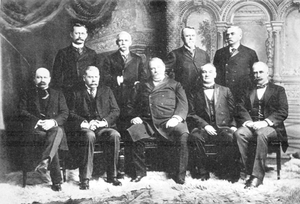
Grover Cleveland / Anden embedsperiode som præsident (1893–1897) / Kabinet
Clevelands andet og sidste ministerium.